Pearl City, Illinois

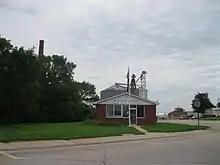
Pearl City post office

Pearl City is home to three churches, Zion Community, St. John's Lutheran, and Pearl City Methodist. There are two local 4-H clubs, The Pearl City Hornets, and the Pearl Valley Rangers. Civic organizations include Post 1014 of the American Legion and Club 261 of the Lions Club.